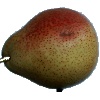
Label: Pear Forelle 1